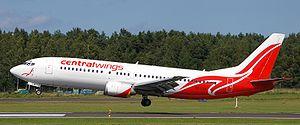
Boeing 737-400 de la compagnie Centralwings atterrissant à Gdańsk. Polski: Boeing 737 linii Centralwings ląduje w Gdańsku.
Centralwings est une compagnie aérienne à bas prix disparue en 2009, dont le siège se trouvait rue Sienkiewicz à Łódź en Pologne. Filiale de LOT Polish Airlines, elle est durant ses années de fonctionnement la seule compagnie à bas prix à utiliser le terminal principal de l'aéroport Frédéric-Chopin de Varsovie qui est également sa base. La plupart des avions utilisés par Centralwings, des Boeing 737, appartenaient à LOT.